Foumakoye Gado

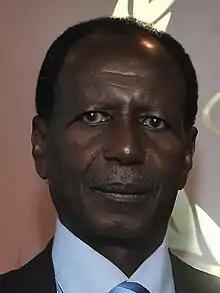
Foumakoye Gado in 2011

Foumakoye Gado (born 1950) is a Nigerien politician who is currently the President of the Nigerien Party for Democracy and Socialism (PNDS-Tarayya). He served in the government of Niger as Minister of Mines and Energy from April 1993 to October 1994, and held the same post for a second time from April 2011 to September 2011. He has served as Minister of Oil since September 2011, with responsibility for energy as well until October 2016.